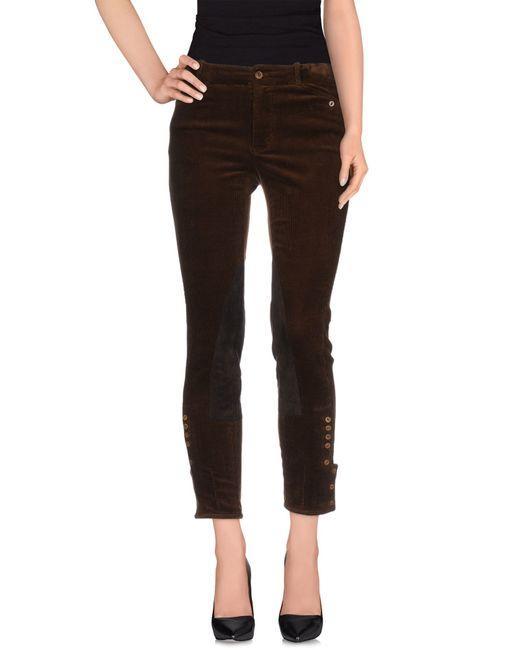
Damenhose, eng am Körper anliegend, einfarbig braun, mit seitlichen Knöpfen unten